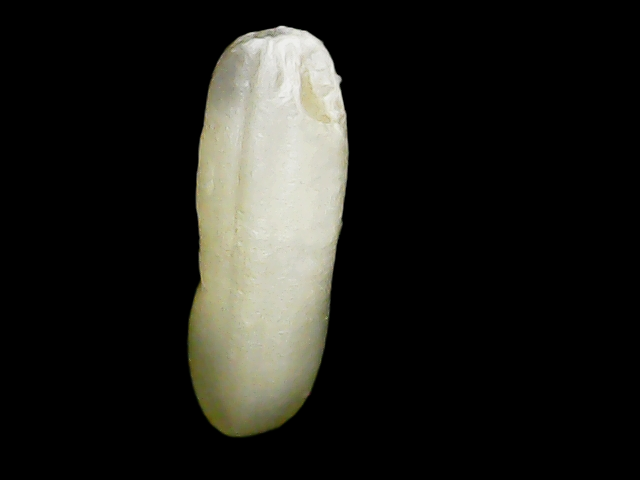
Rice variety: Binadhan24